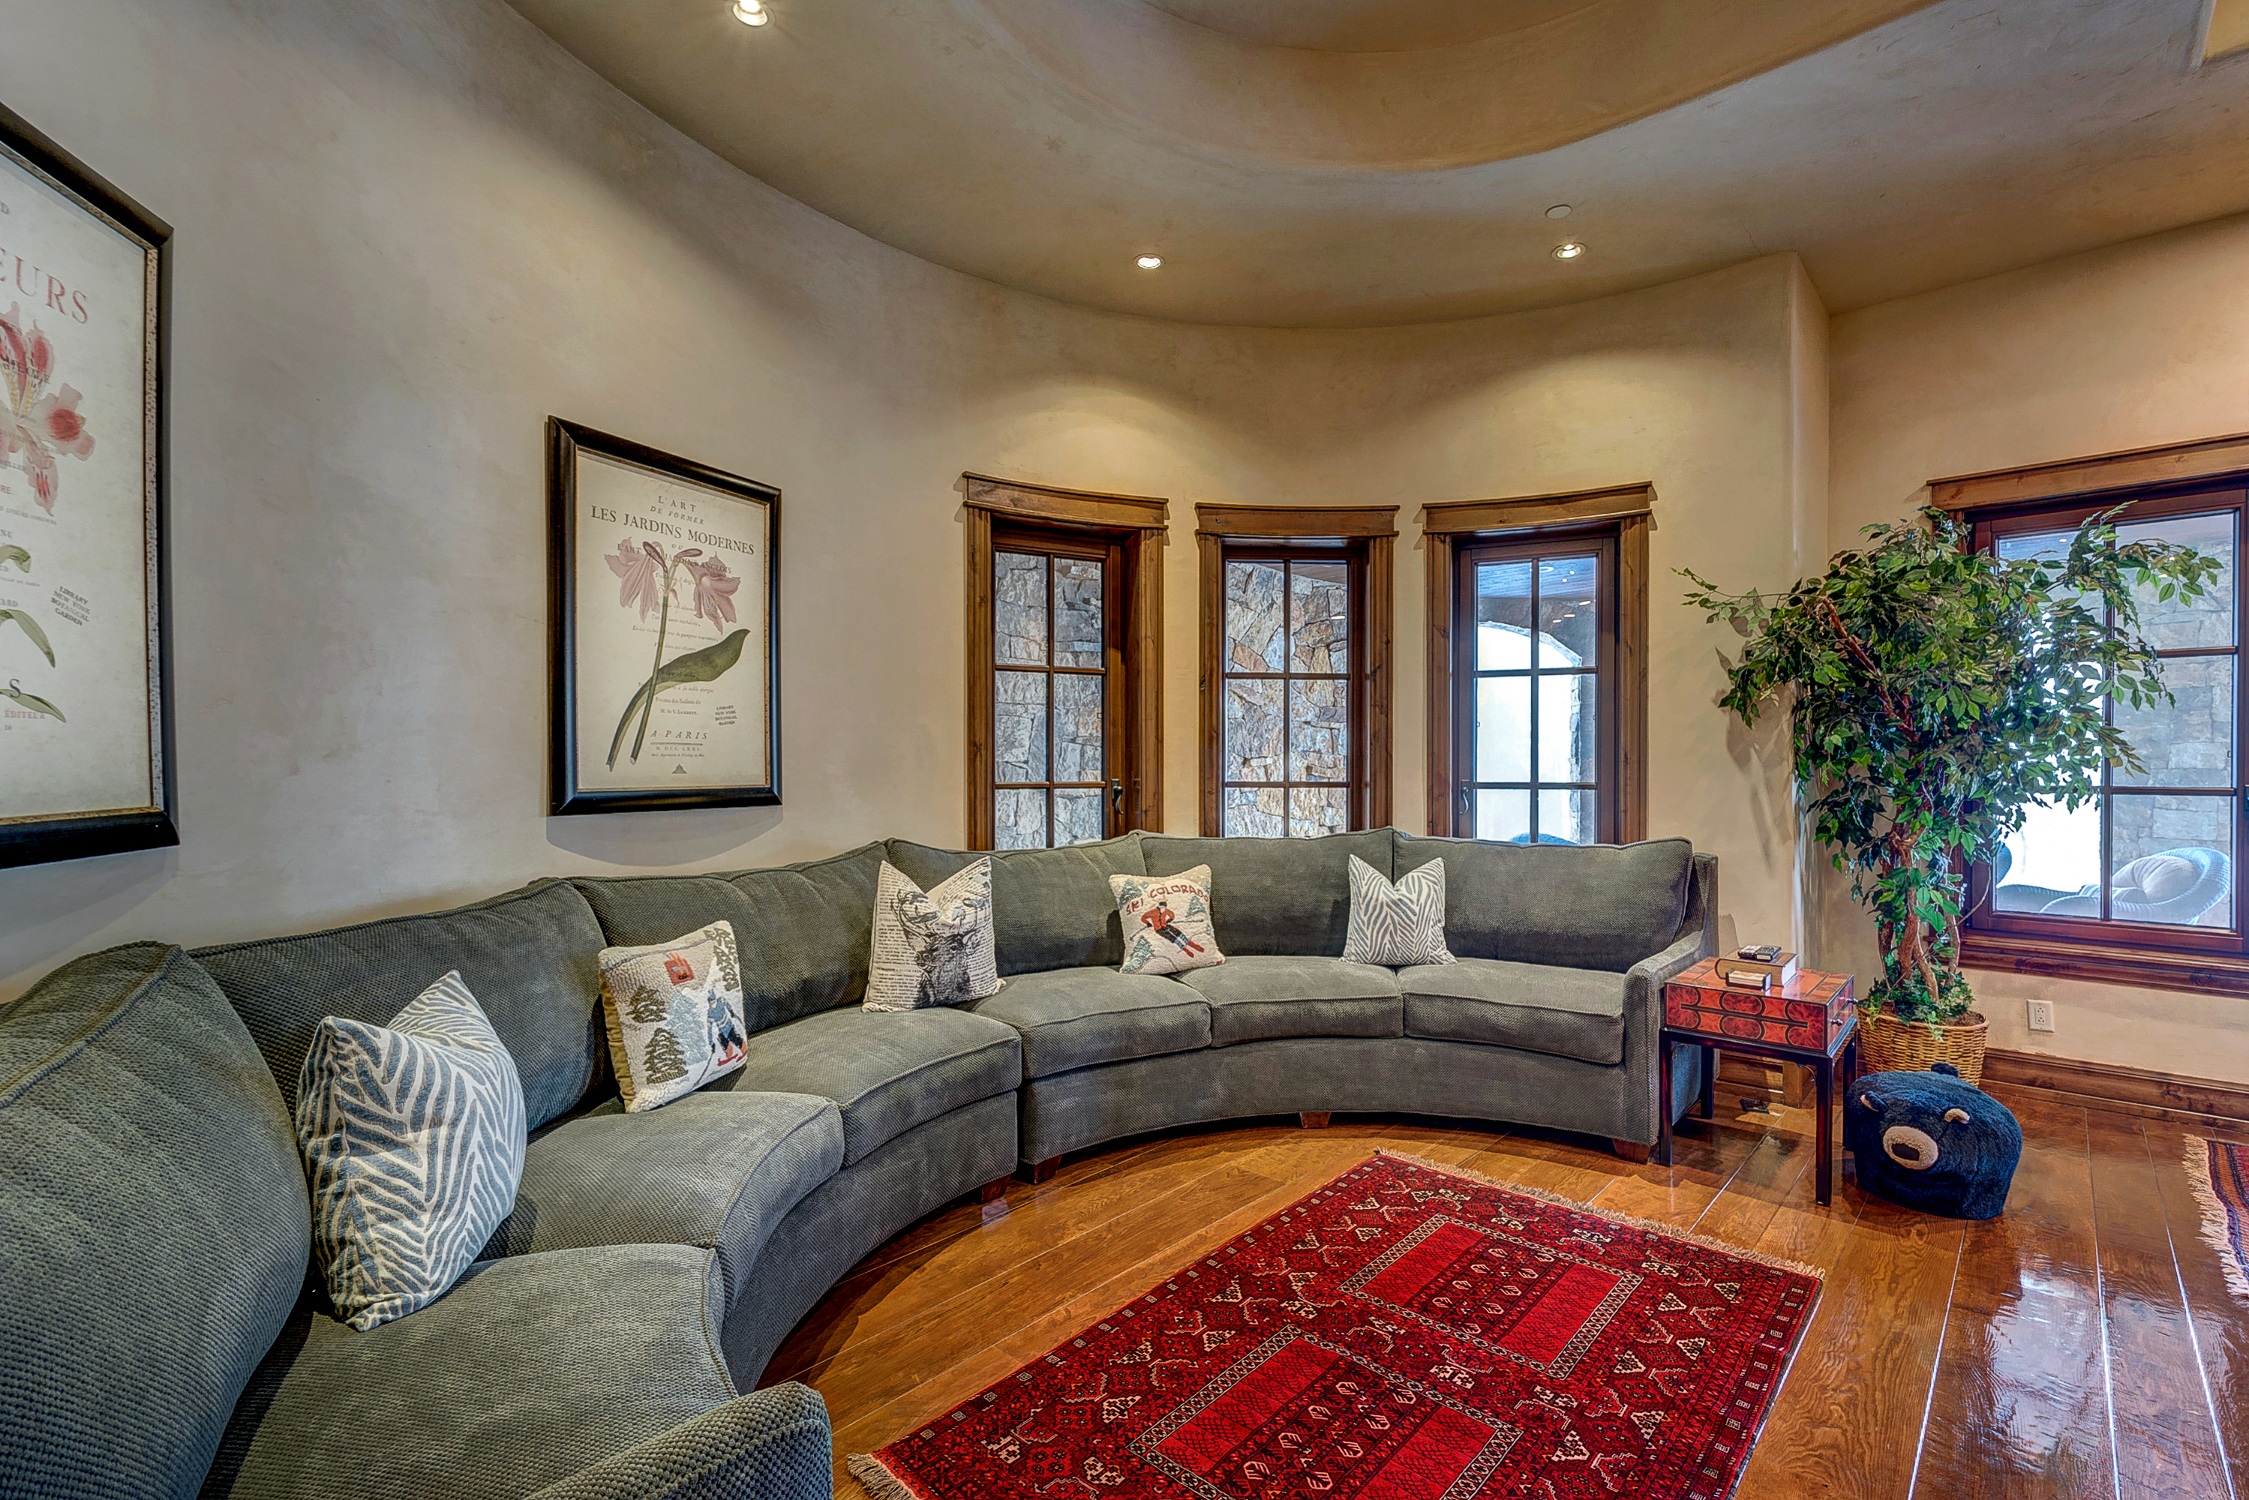
mansion, floor, home, cottage, property, living room, room, sofa, couch, interior design, hardwood, estate, real estate, sofa couch